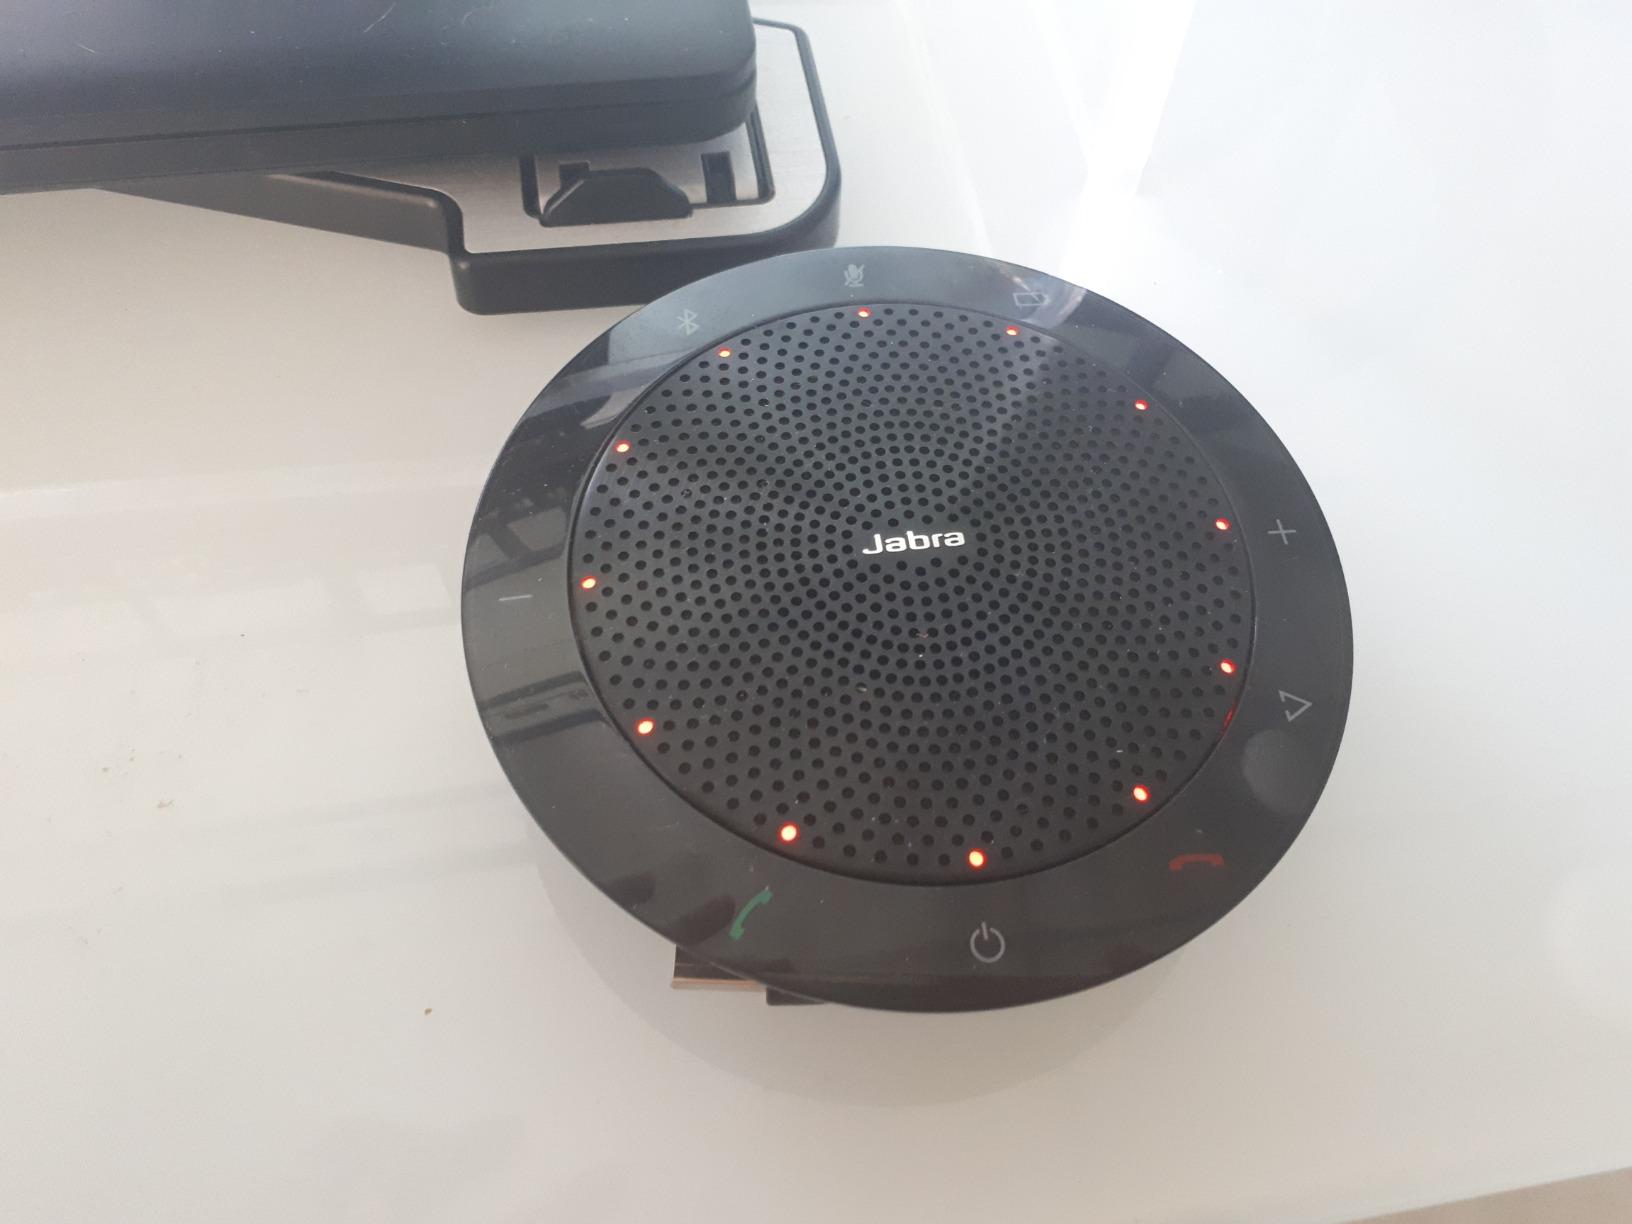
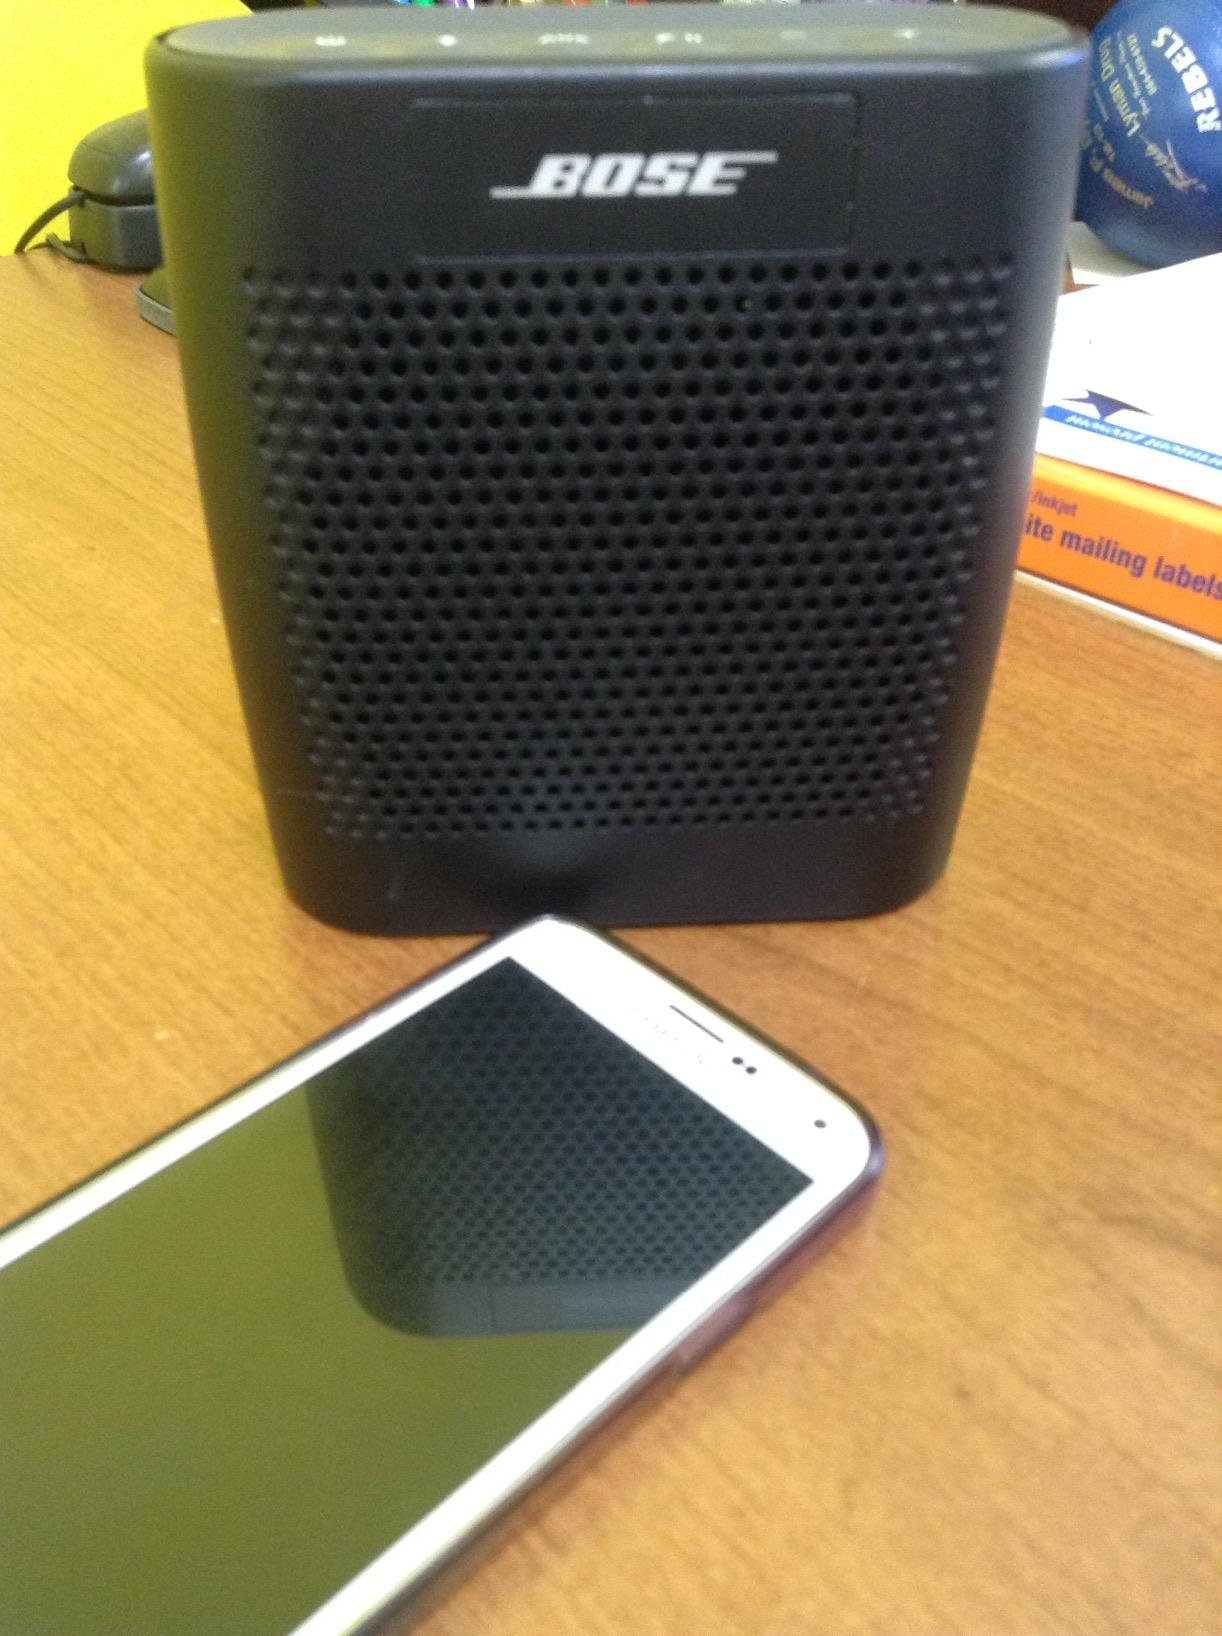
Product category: speaker
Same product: no